Mets–Phillies rivalry

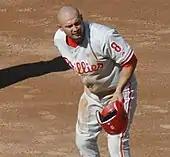
A man in a gray baseball jersey having just removed his red batting helmet at first base. His jersey reads "Phillies" in white and red script and has a number "8" on the left sleeve.

In 2011, the Phillies won the season series against the Mets, winning 11 of 18 games. The Phillies set a record for wins in a season with 102, surpassing the previous record of 101, set back-to-back in 1976 and 1977, while the Mets finished 25 games out of first place at 77–85, in fourth place and missed the playoffs for the fifth straight year.